Lead white

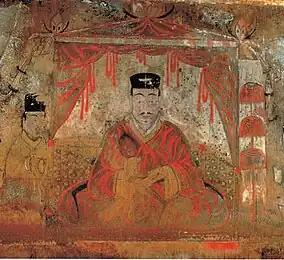

Lead white has been widely used in various contexts across different cultures from ancient times to the present. Until the twentieth century, this highly versatile pigment was used in numerous applications, including enamel for ceramic tableware and bathroom fittings, house paints, and wallpapers. Within the realm of painting, lead white was occasionally used in wall paintings and tempera paintings on paper and silk in early times in China and Japan. Well into the nineteenth century, it was the sole white pigment used in European easel painting and had been widely adopted by artists due to its affordable costs and distinctive qualities, until the advent of zinc white. In modern times, titanium dioxide has largely taken the place of lead white due to safety concerns.